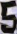
Number: 5